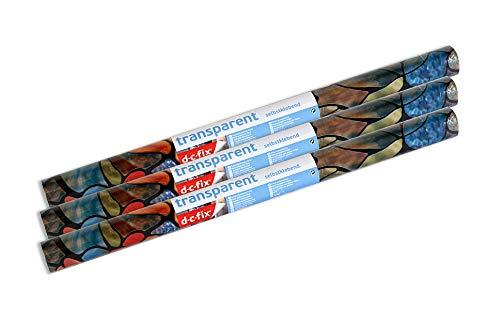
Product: d-c-fix 96446 Spring Chapel/Tulia Window Film, 17" x 78" Roll-3 Pk
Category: Home & Kitchen | Home Décor | Window Treatments | Window Stickers & Films | Window Films
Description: Includes 3 17" x 78" rolls.
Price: $24.17